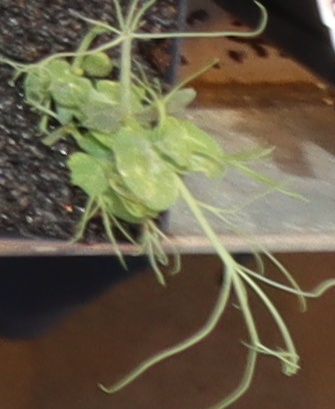
Label: Field Pea